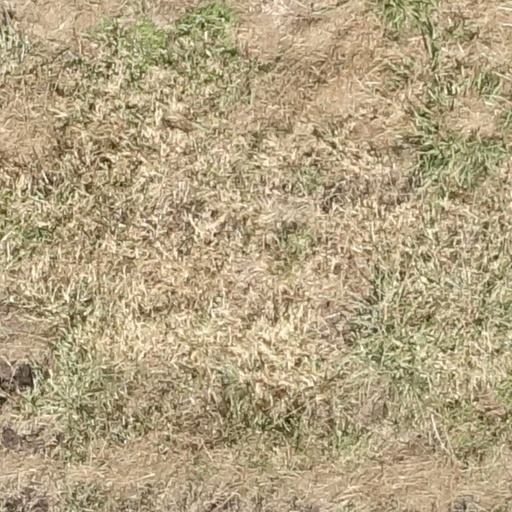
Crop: sorghum